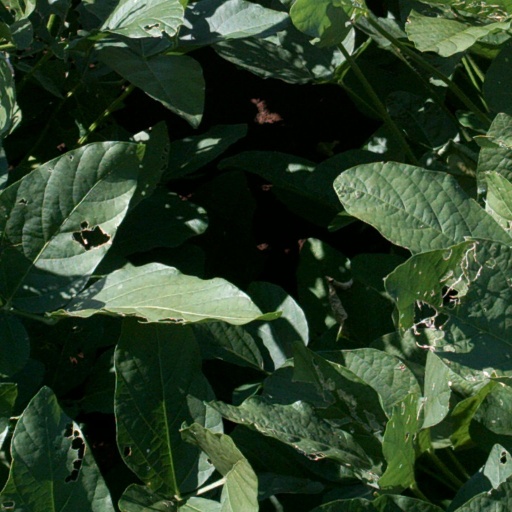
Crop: soybean